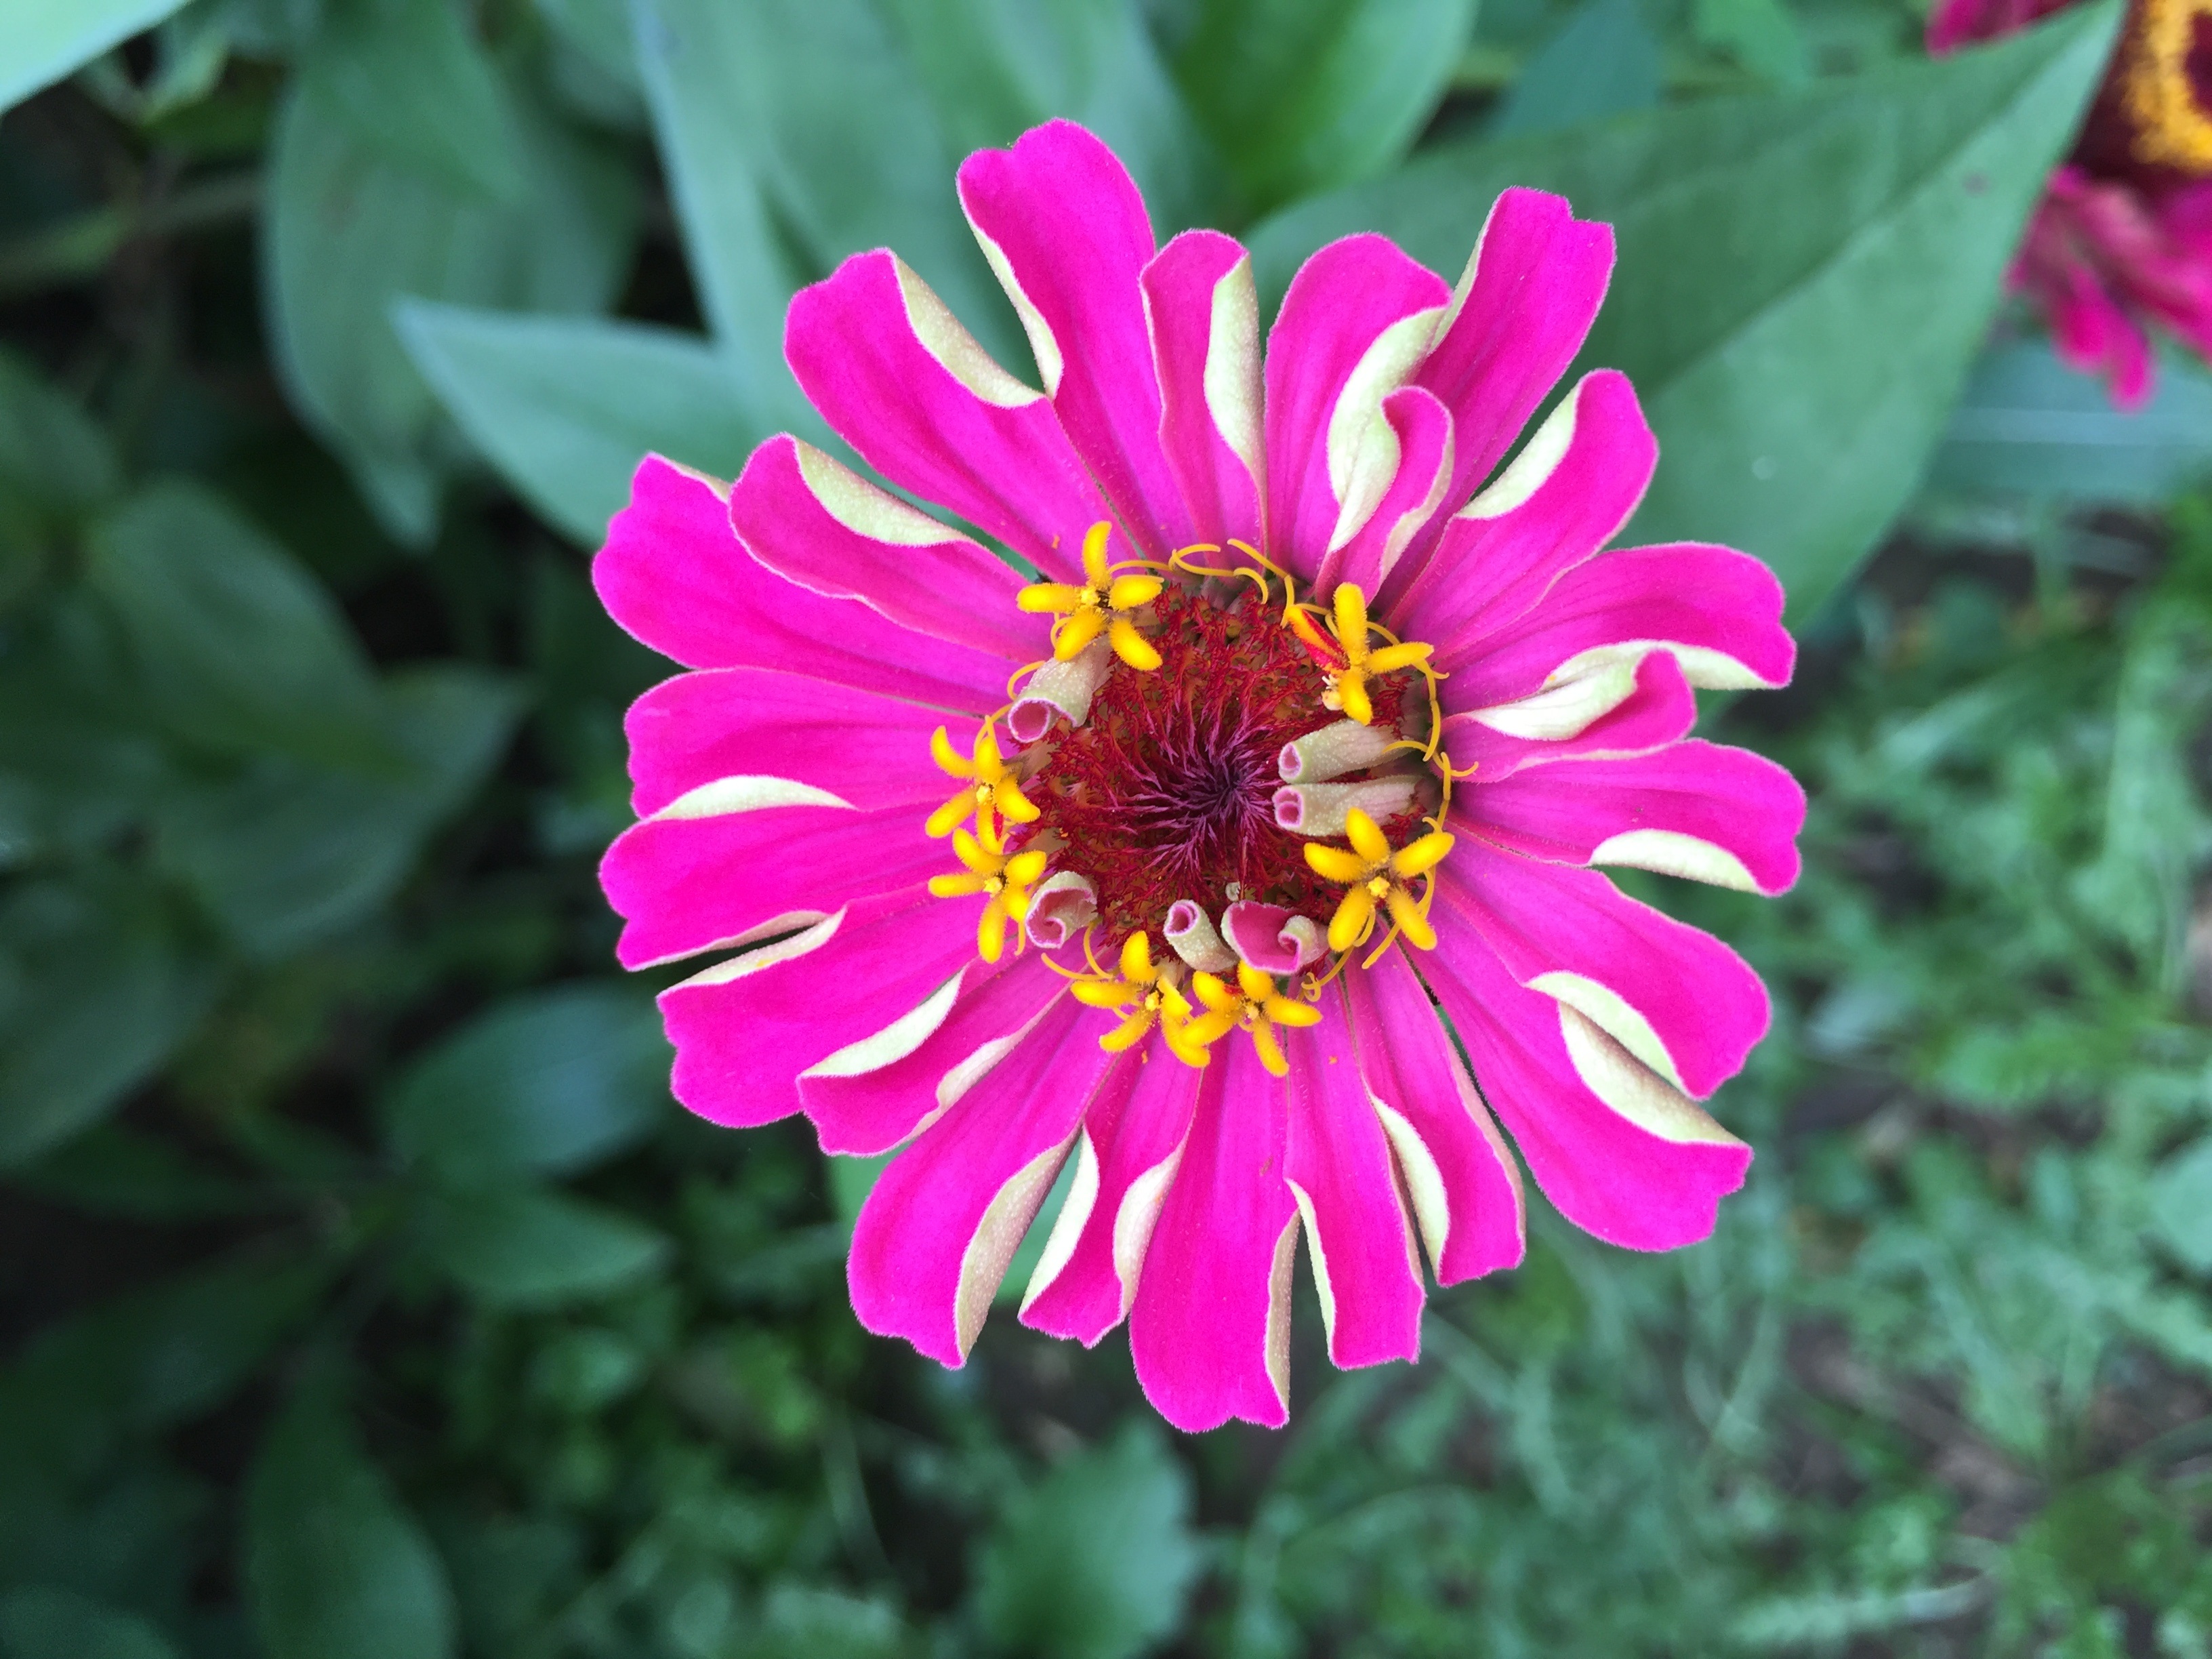
nature, plant, flower, petal, botany, flora, wildflower, flowers, nectar, zinnia, macro photography, pink petals, flowering plant, daisy family, crape myrtle, annual plant, land plant, garden cosmos